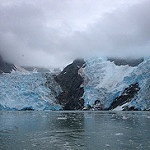
Scene: Outdoor